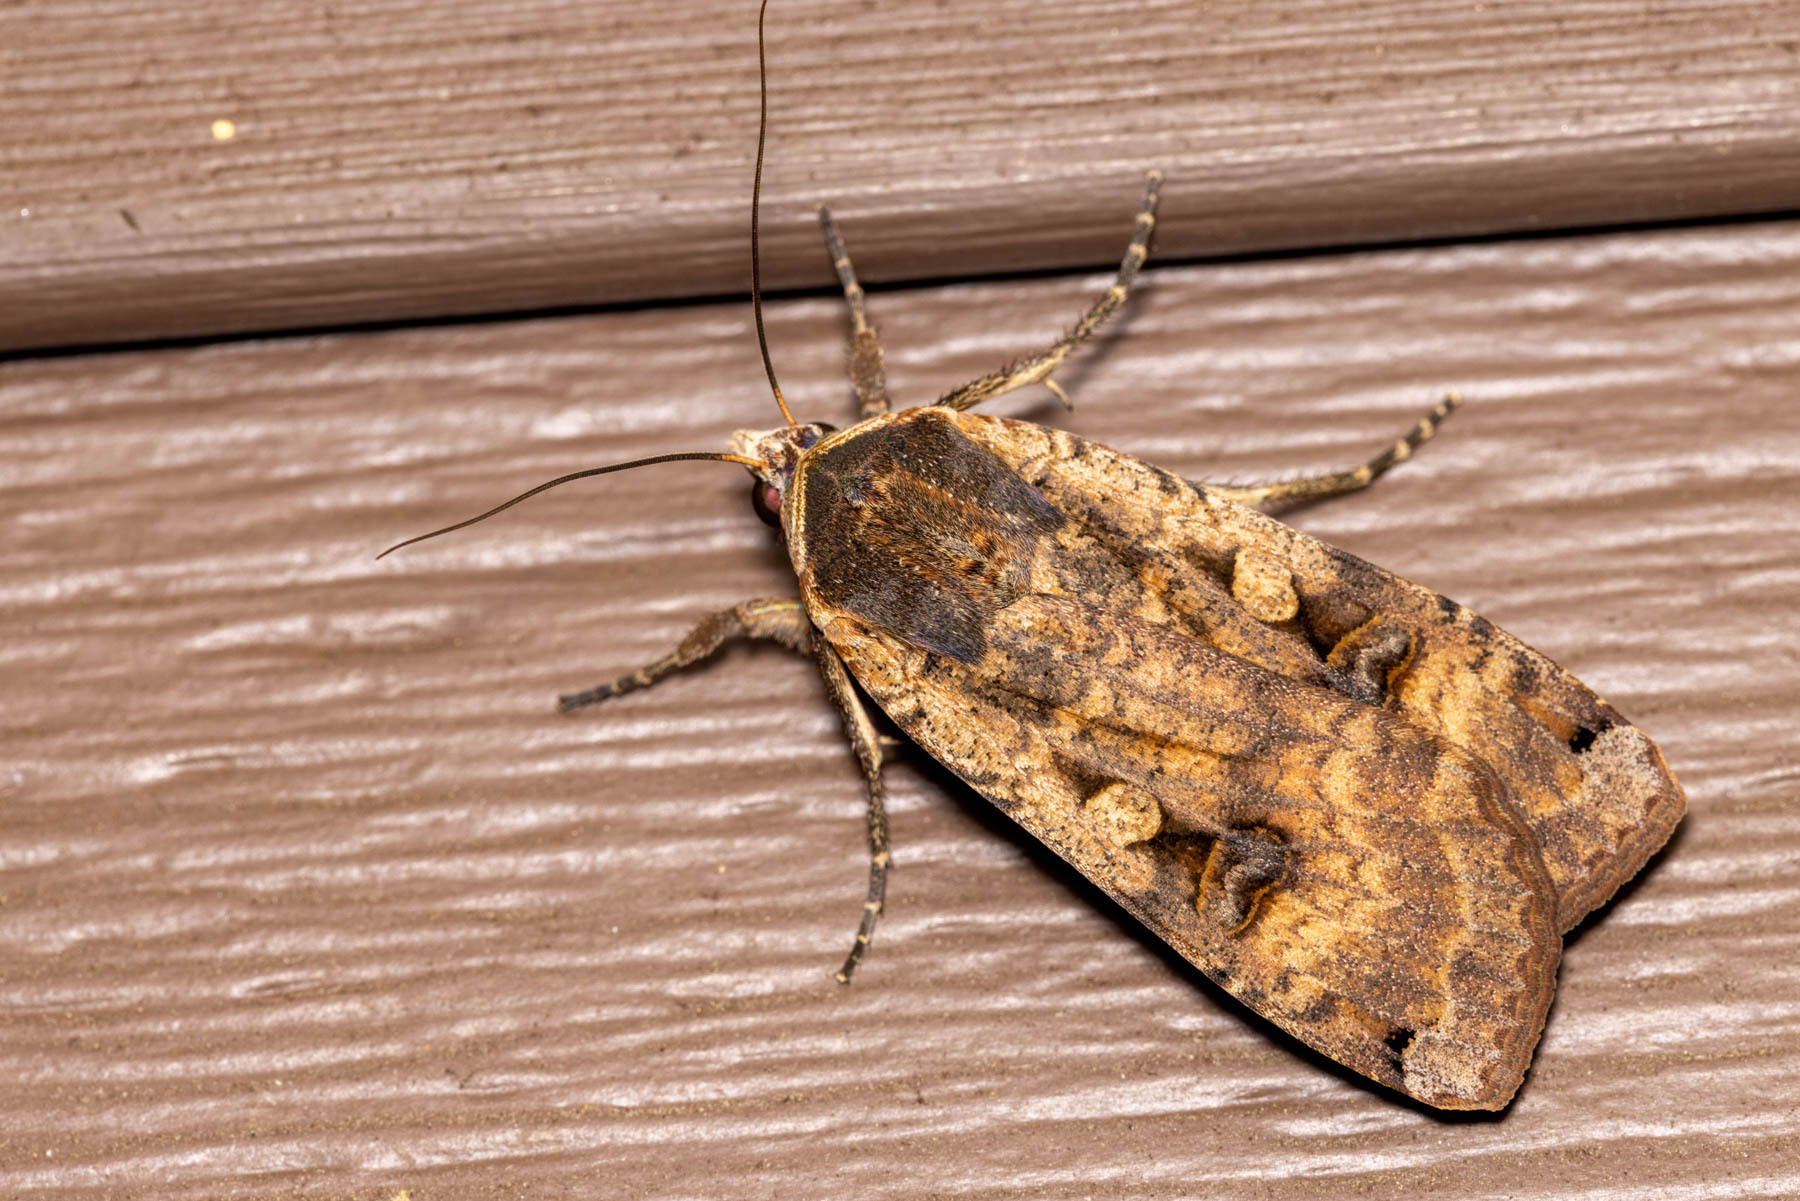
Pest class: cutworms